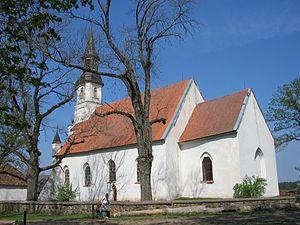
Burtnieki est une entité administrative et territoriale du Rajons de Valmiera, en Lettonie.